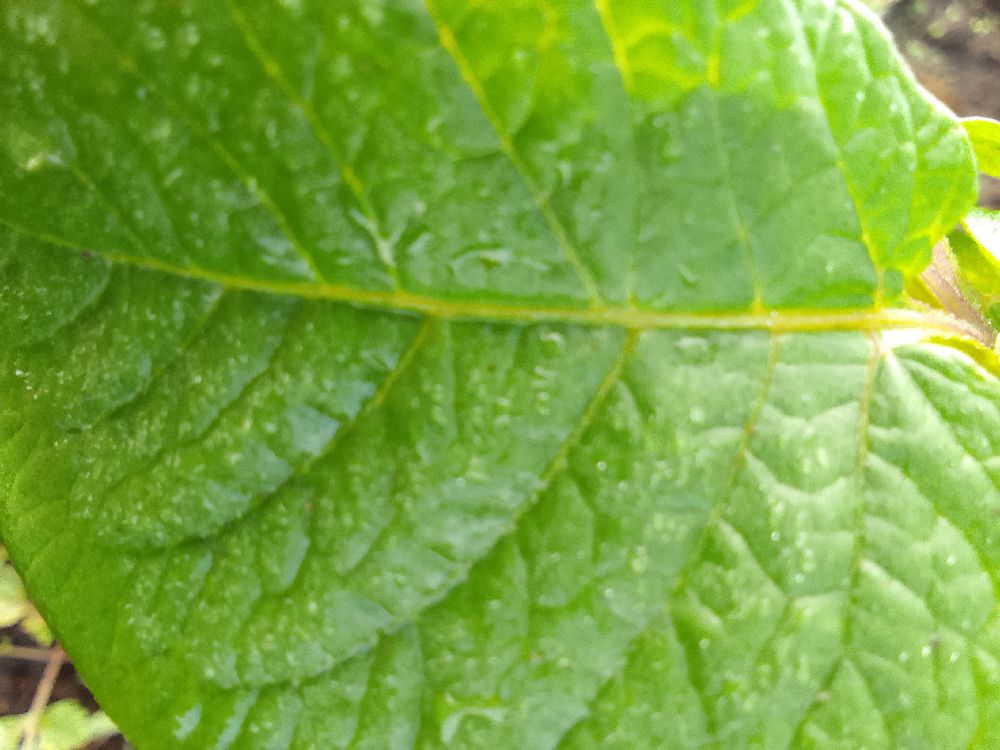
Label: Healthy